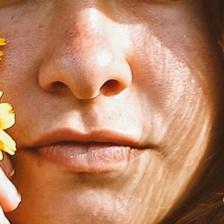
Label: faces